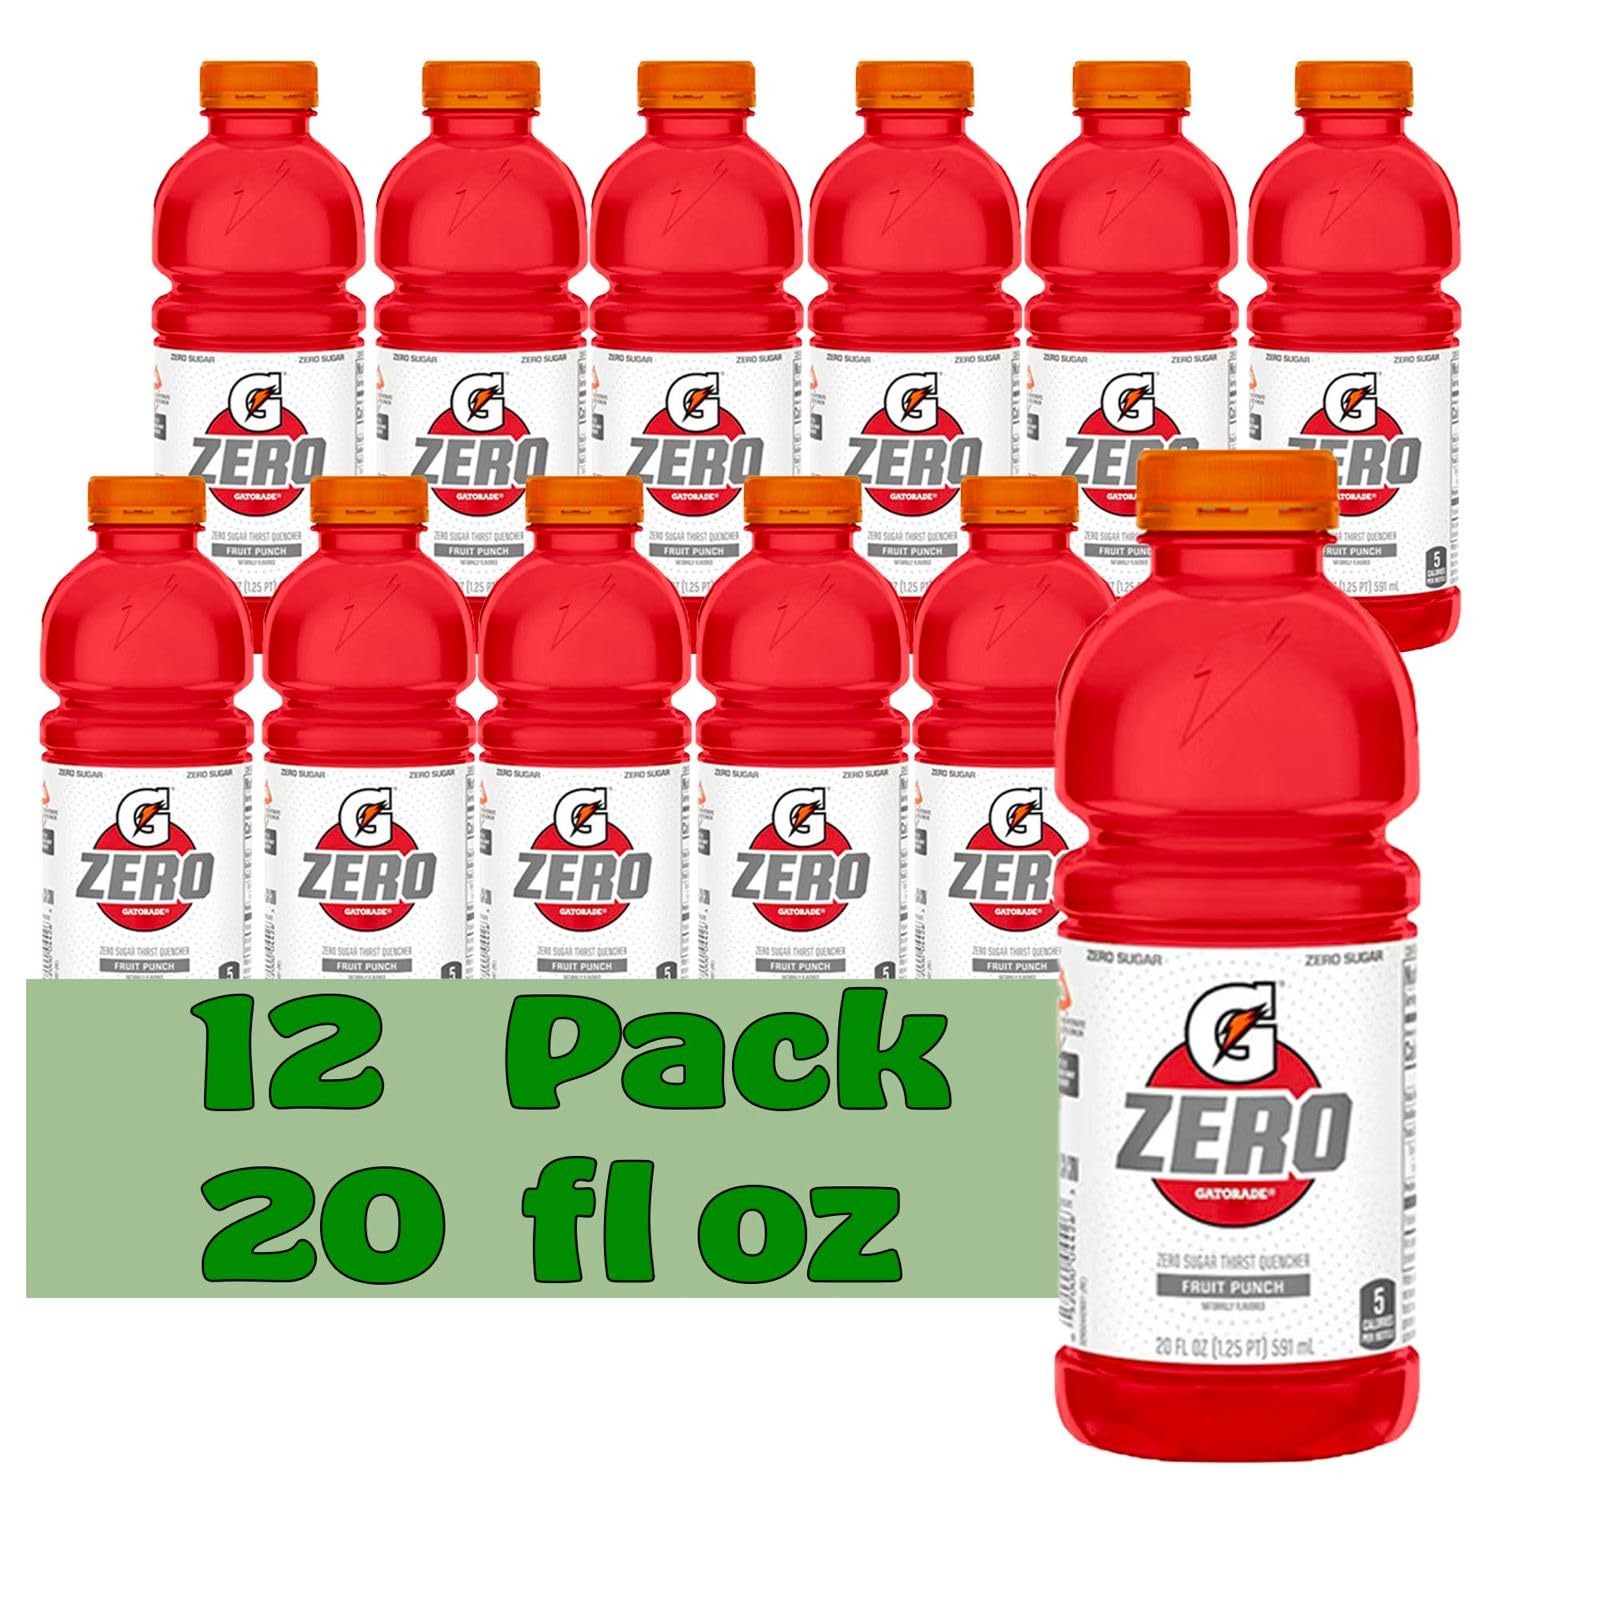
Item Name: Gatorade Zero Fruit Punch Thirst Quencher Electrolyte Enhanced Sports Drink 20 fl oz Plastic Bottle 12 Pack
Bullet Point 1: Trusted Sports Drink: Backed by the Gatorade legacy of hydration, trusted by athletes worldwide for performance and recovery.
Bullet Point 2: Zero Sugar Hydration: Enjoy the benefits of Gatorade without the sugar—perfect for athletes looking to fuel their performance without added calories.
Bullet Point 3: Electrolyte Enhanced: Replenishes essential electrolytes lost in sweat, helping you stay hydrated and perform at your peak.
Bullet Point 4: Convenient Fruit Punch 12-Pack: Includes twelve 20 oz bottles, ideal for workouts, sports, or daily hydration needs.
Product Description: Stay hydrated and at the top of your game with Gatorade Zero Thirst Quencher Electrolyte Enhanced Sports Drink. This 12-pack of 20 oz plastic bottles offers all the refreshing hydration you need, with zero sugar and essential electrolytes to help replenish what you lose in sweat. Whether you're pushing through intense workouts, training for your next event, or simply staying active, Gatorade Zero keeps you going without the added calories. Hydrate smarter, and perform better.
Value: 240.0
Unit: Fl Oz

Price: 7.93